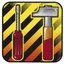
Concepts: Tool
Construction